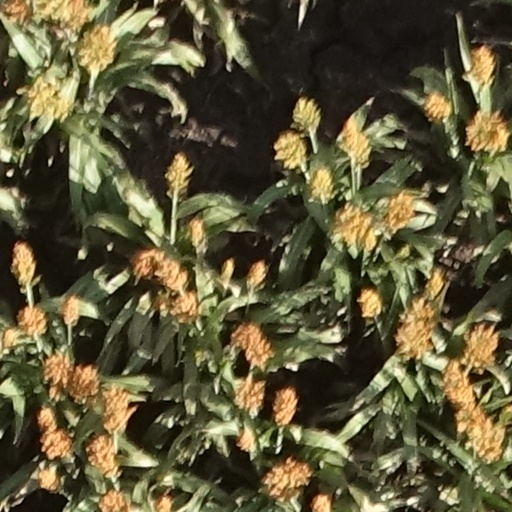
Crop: sorghum